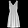
Label: Dress